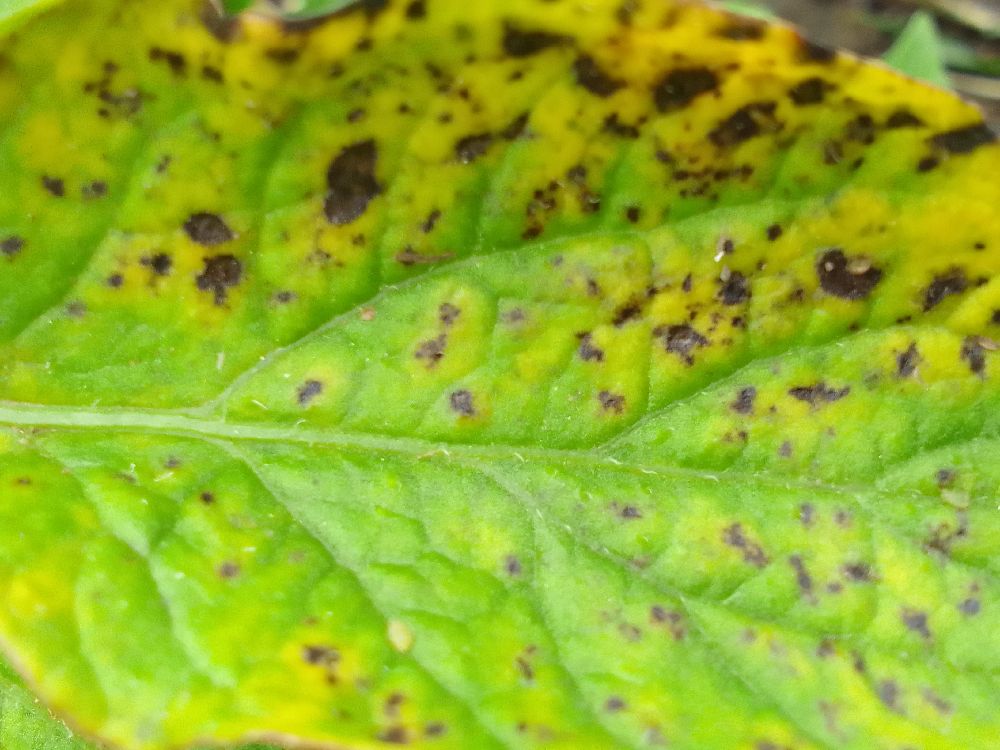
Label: Early blight